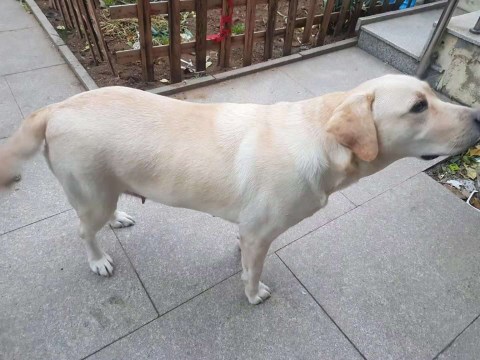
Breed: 3580-n000122-Labrador_retriever